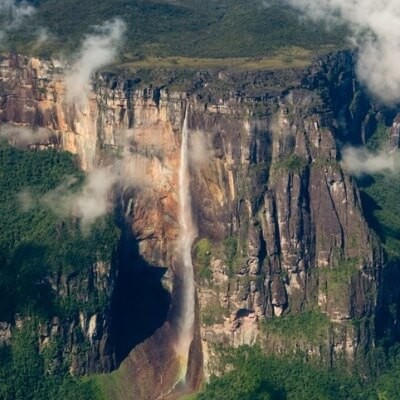
Landmark: Angel Falls